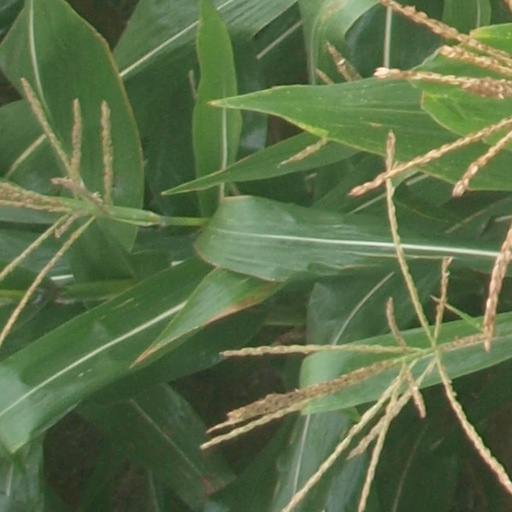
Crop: maize; corn